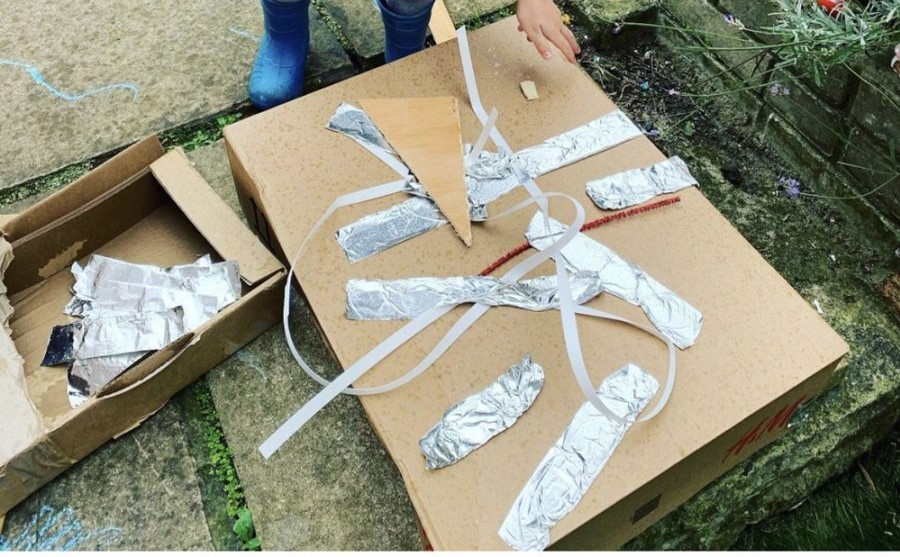
Label: cardboard